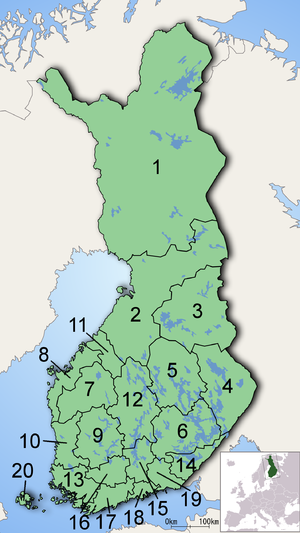
Les régions de la Finlande avec leurs numéros Español: Las regiones de Finlandia con su número